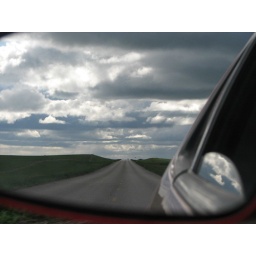
I was driving down the highway and thought the clouds looked cool so I snapped a picture in my side mirror